Anna Levanova

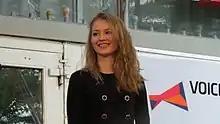

Anna Nikolayevna Levanova (born 19 December 1988) is a Russian television and film actress, known for "McMafia" and "Two Women". In 2014, she won the Yul Brynner Award of the Pacific Meridian International Film Festival of Asia Pacific Countries for her role in "Two Women".